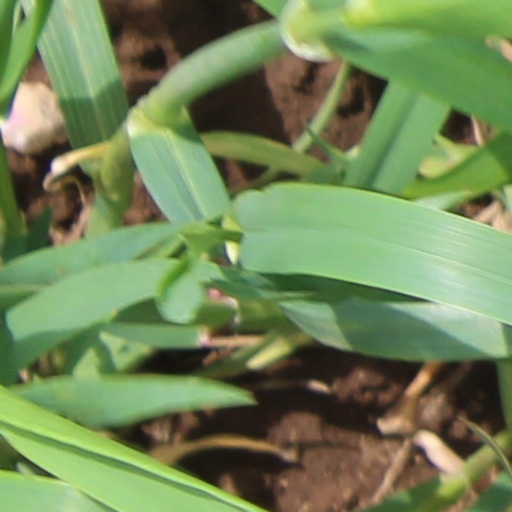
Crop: wheat